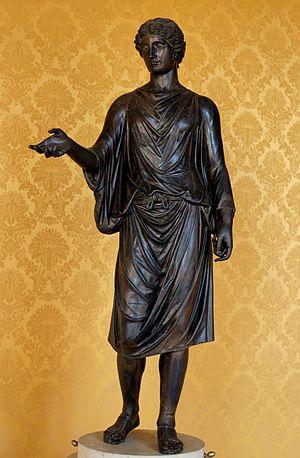
Statue d'un camillus (jeune desservant du culte), également connu comme la «
Les musées du Capitole sont un ensemble de musées d'art et d'archéologie situés sur la Place du Capitole, à Rome. Fondés en 1471, ce sont les plus anciens musées du monde. Leurs collections comprennent des statues en marbre ou en bronze, des peintures, des mosaïques et des inscriptions, toutes en provenance de Rome et de sa région. Elles sont conservées dans les deux palais de la place du Capitole, le palais Neuf et le palais des Conservateurs, ainsi que plus récemment dans le palais Caffarelli al Campidiglio tout proche et à la centrale Montemartini, dans un faubourg de Rome.